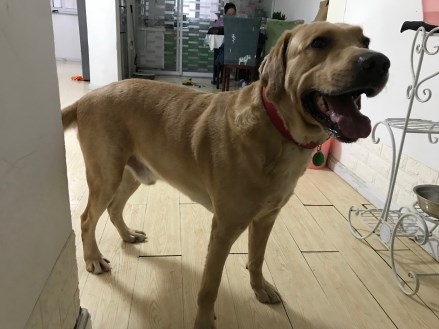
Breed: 3580-n000122-Labrador_retriever